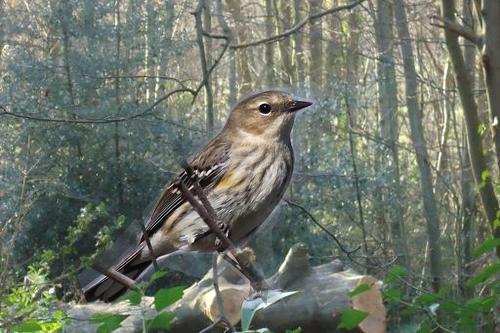
Bird species: Myrtle_Warbler
Bird type: landbird
Background: land